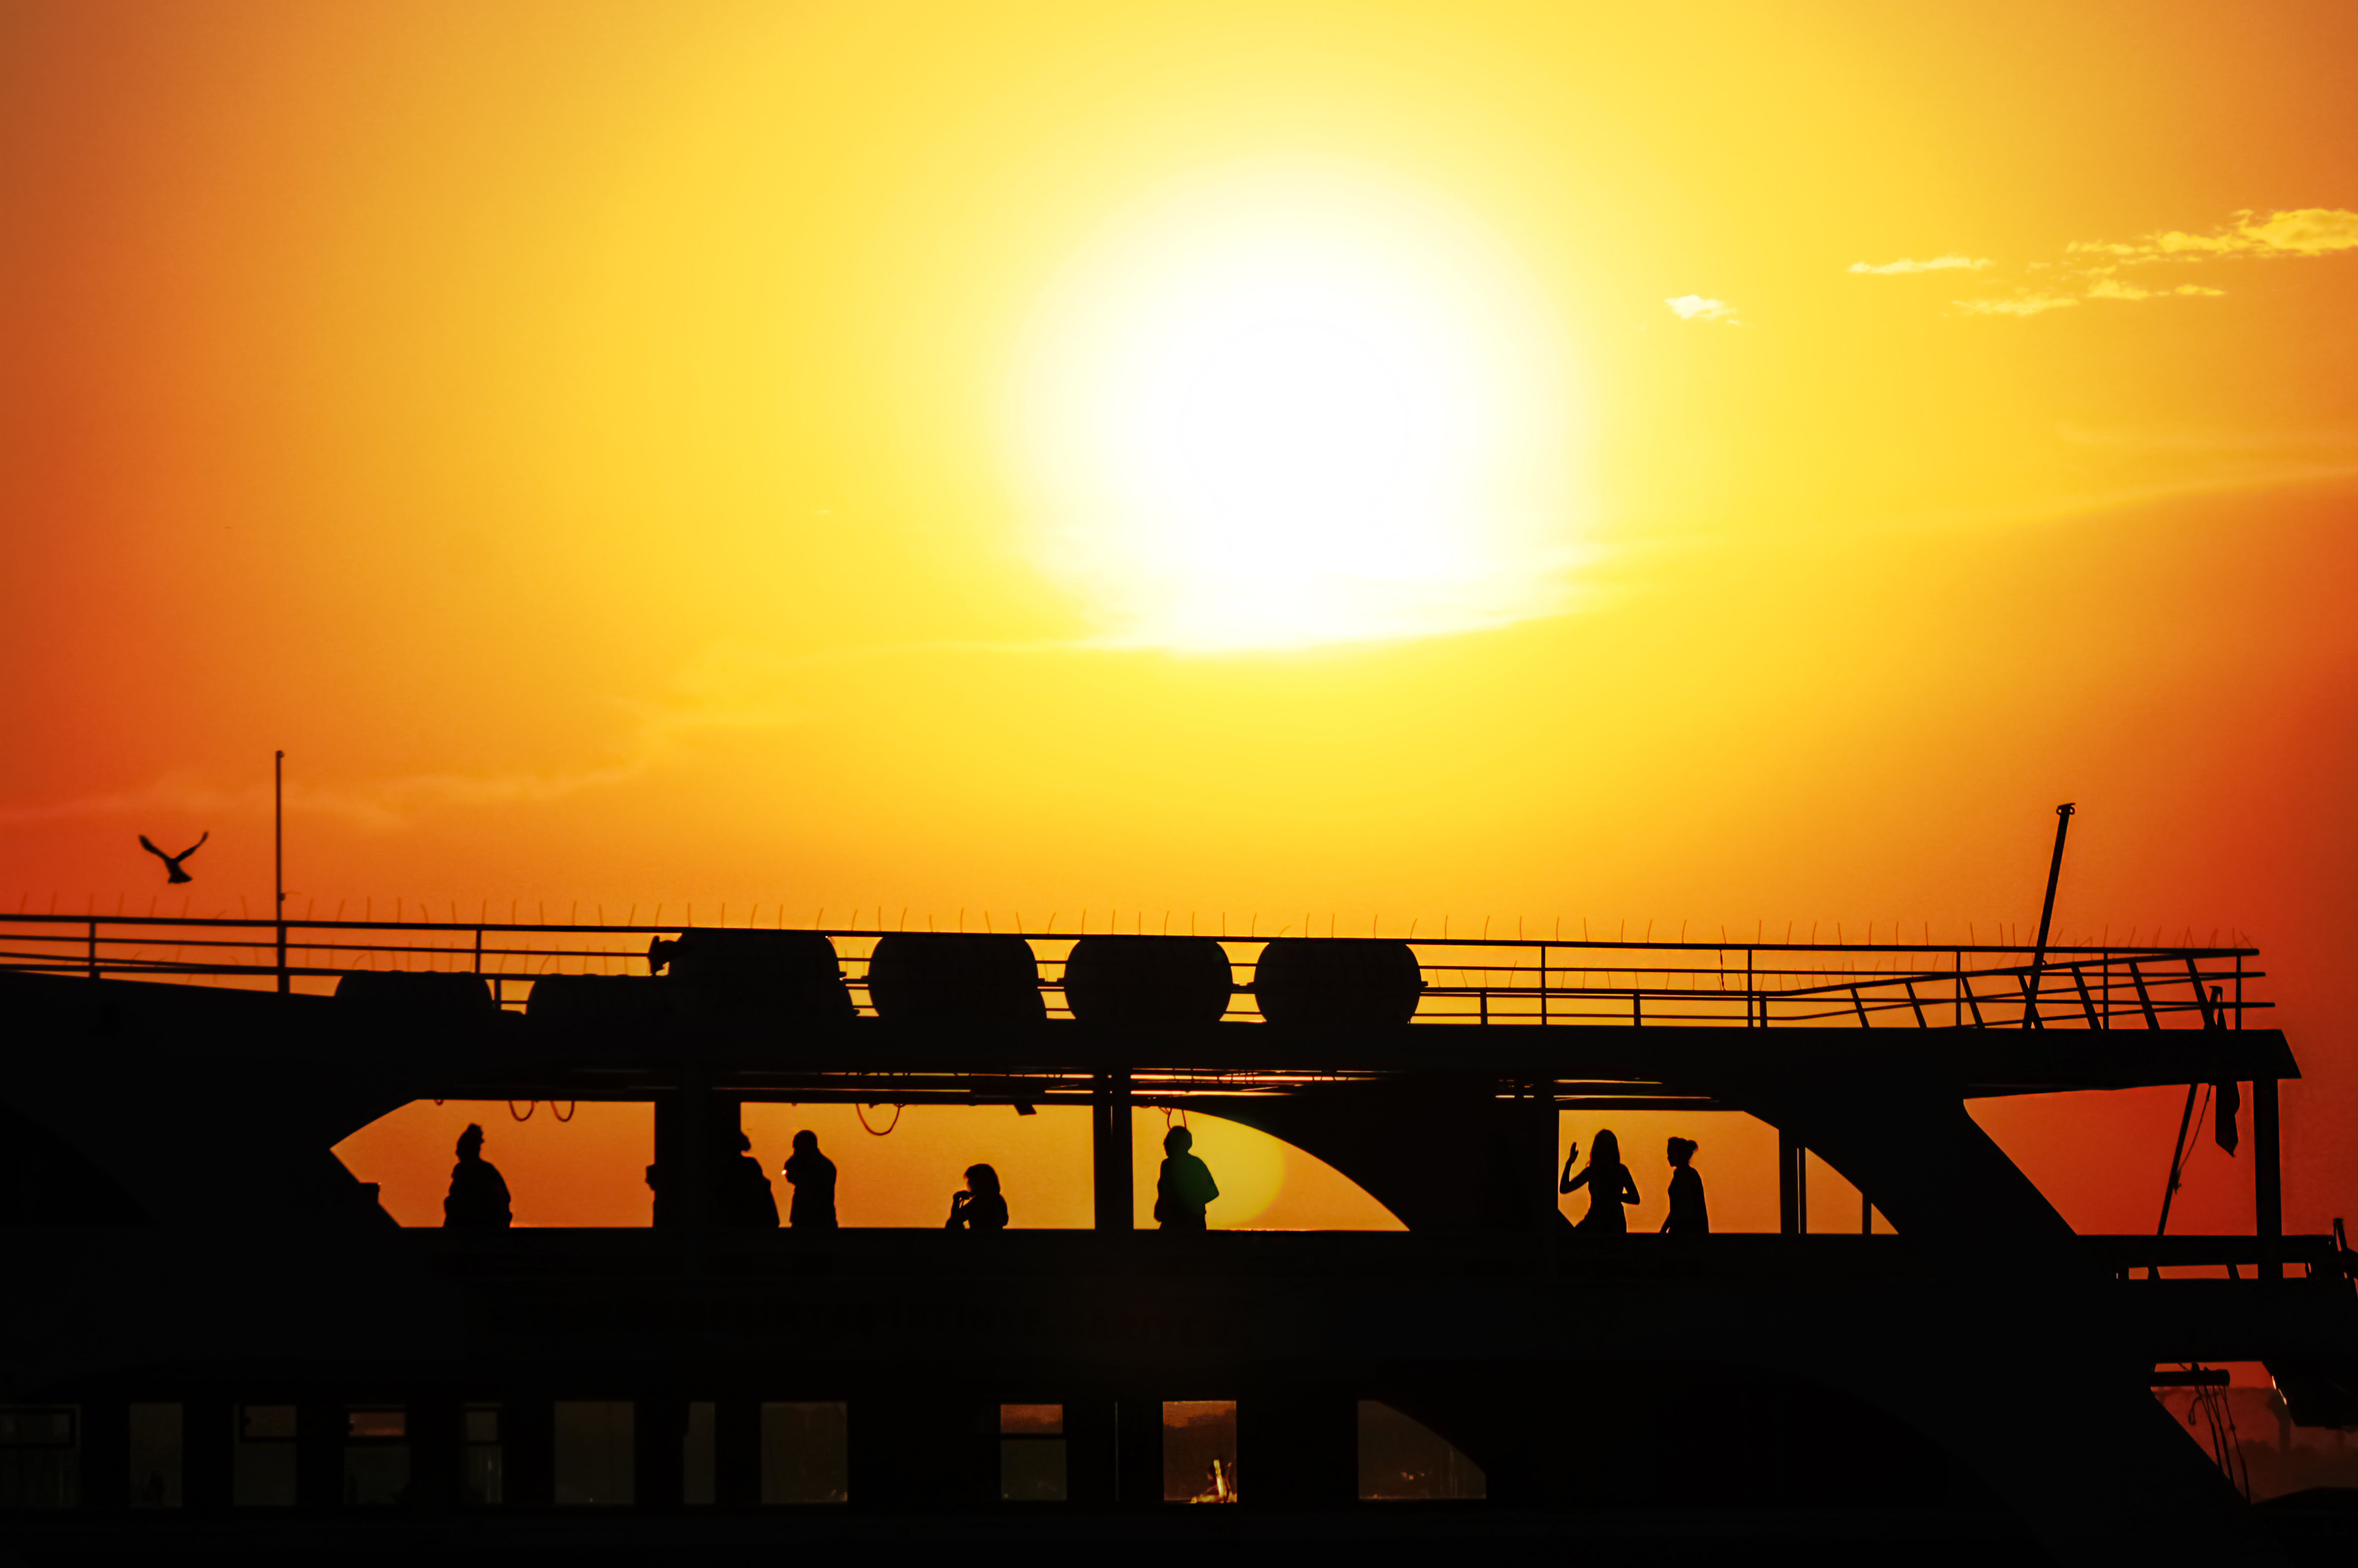
horizon, sun, sunrise, sunset, night, sunlight, morning, dawn, dusk, evening, silhouettes, saariysqualitypictures, afterglow